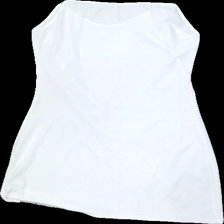
View: back
Type: Dress
Category: Ladies
Brand: Missing
Colors: White
Material: 100% Polyester
Cut: Regular
Season: All
Stains: Minor
Damage: stains
Damage location: bottom center
Damage 2: pulled thread
Damage 2 location: middle right
Price range: <50
Recommended usage: Recycle
Description: white dress